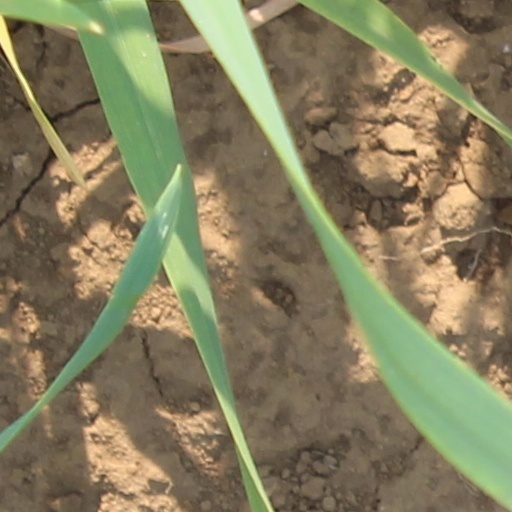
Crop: wheat